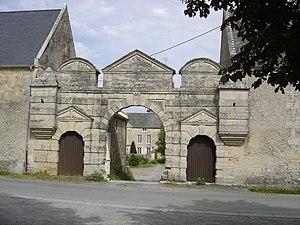
A Villiers le Sec, portail du château de Banville , construit sous le règne d'Henri IV. Ce porche pourvu d'une porte charretière et de deux portes piétonnes est flanqué de deux échauguettes
En architecture et construction, une porte est une baie, une structure, dans un mur permettant d’entrer, ou de sortir, d'un domaine, d'un édifice ou pour circuler dans ses pièces. Dans le langage familier le mot « porte » désigne seulement l'« huis », qui est la menuiserie mobile permettant de fermer ce passage et soutenu par le dormant.
Cette liste regroupe une partie des monuments historiques du Calvados.
Le château de Villiers-le-Sec ou château de Banville en Villiers est un édifice situé sur le territoire de la commune de Creully sur Seulles dans le département français du Calvados.